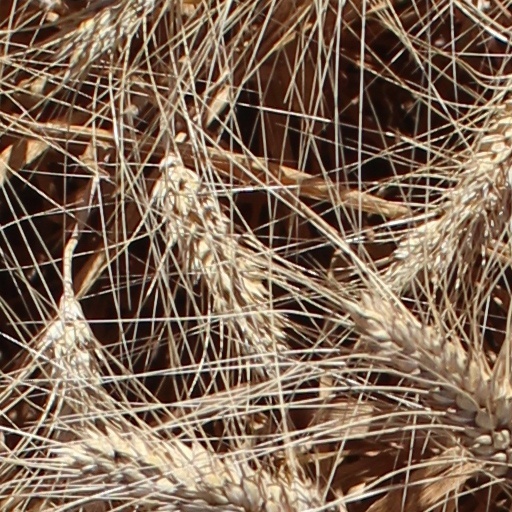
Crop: wheat